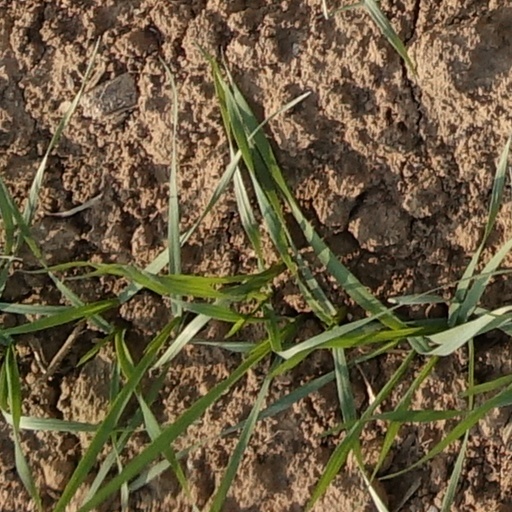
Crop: wheat